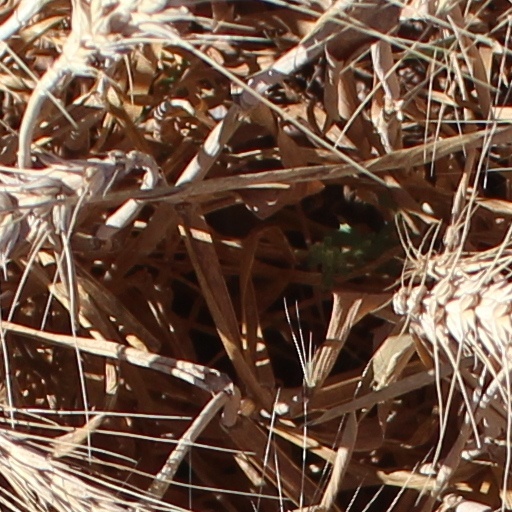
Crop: wheat